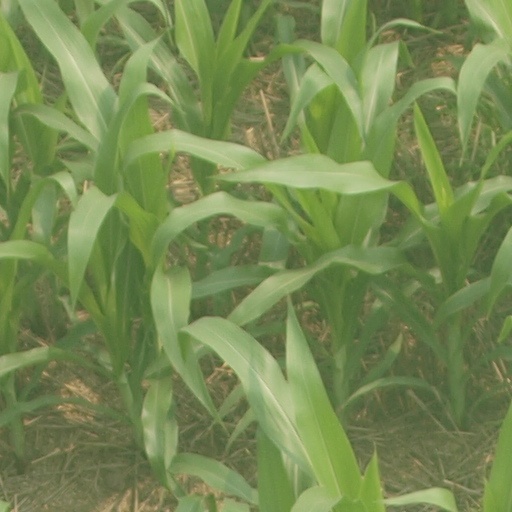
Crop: maize; corn